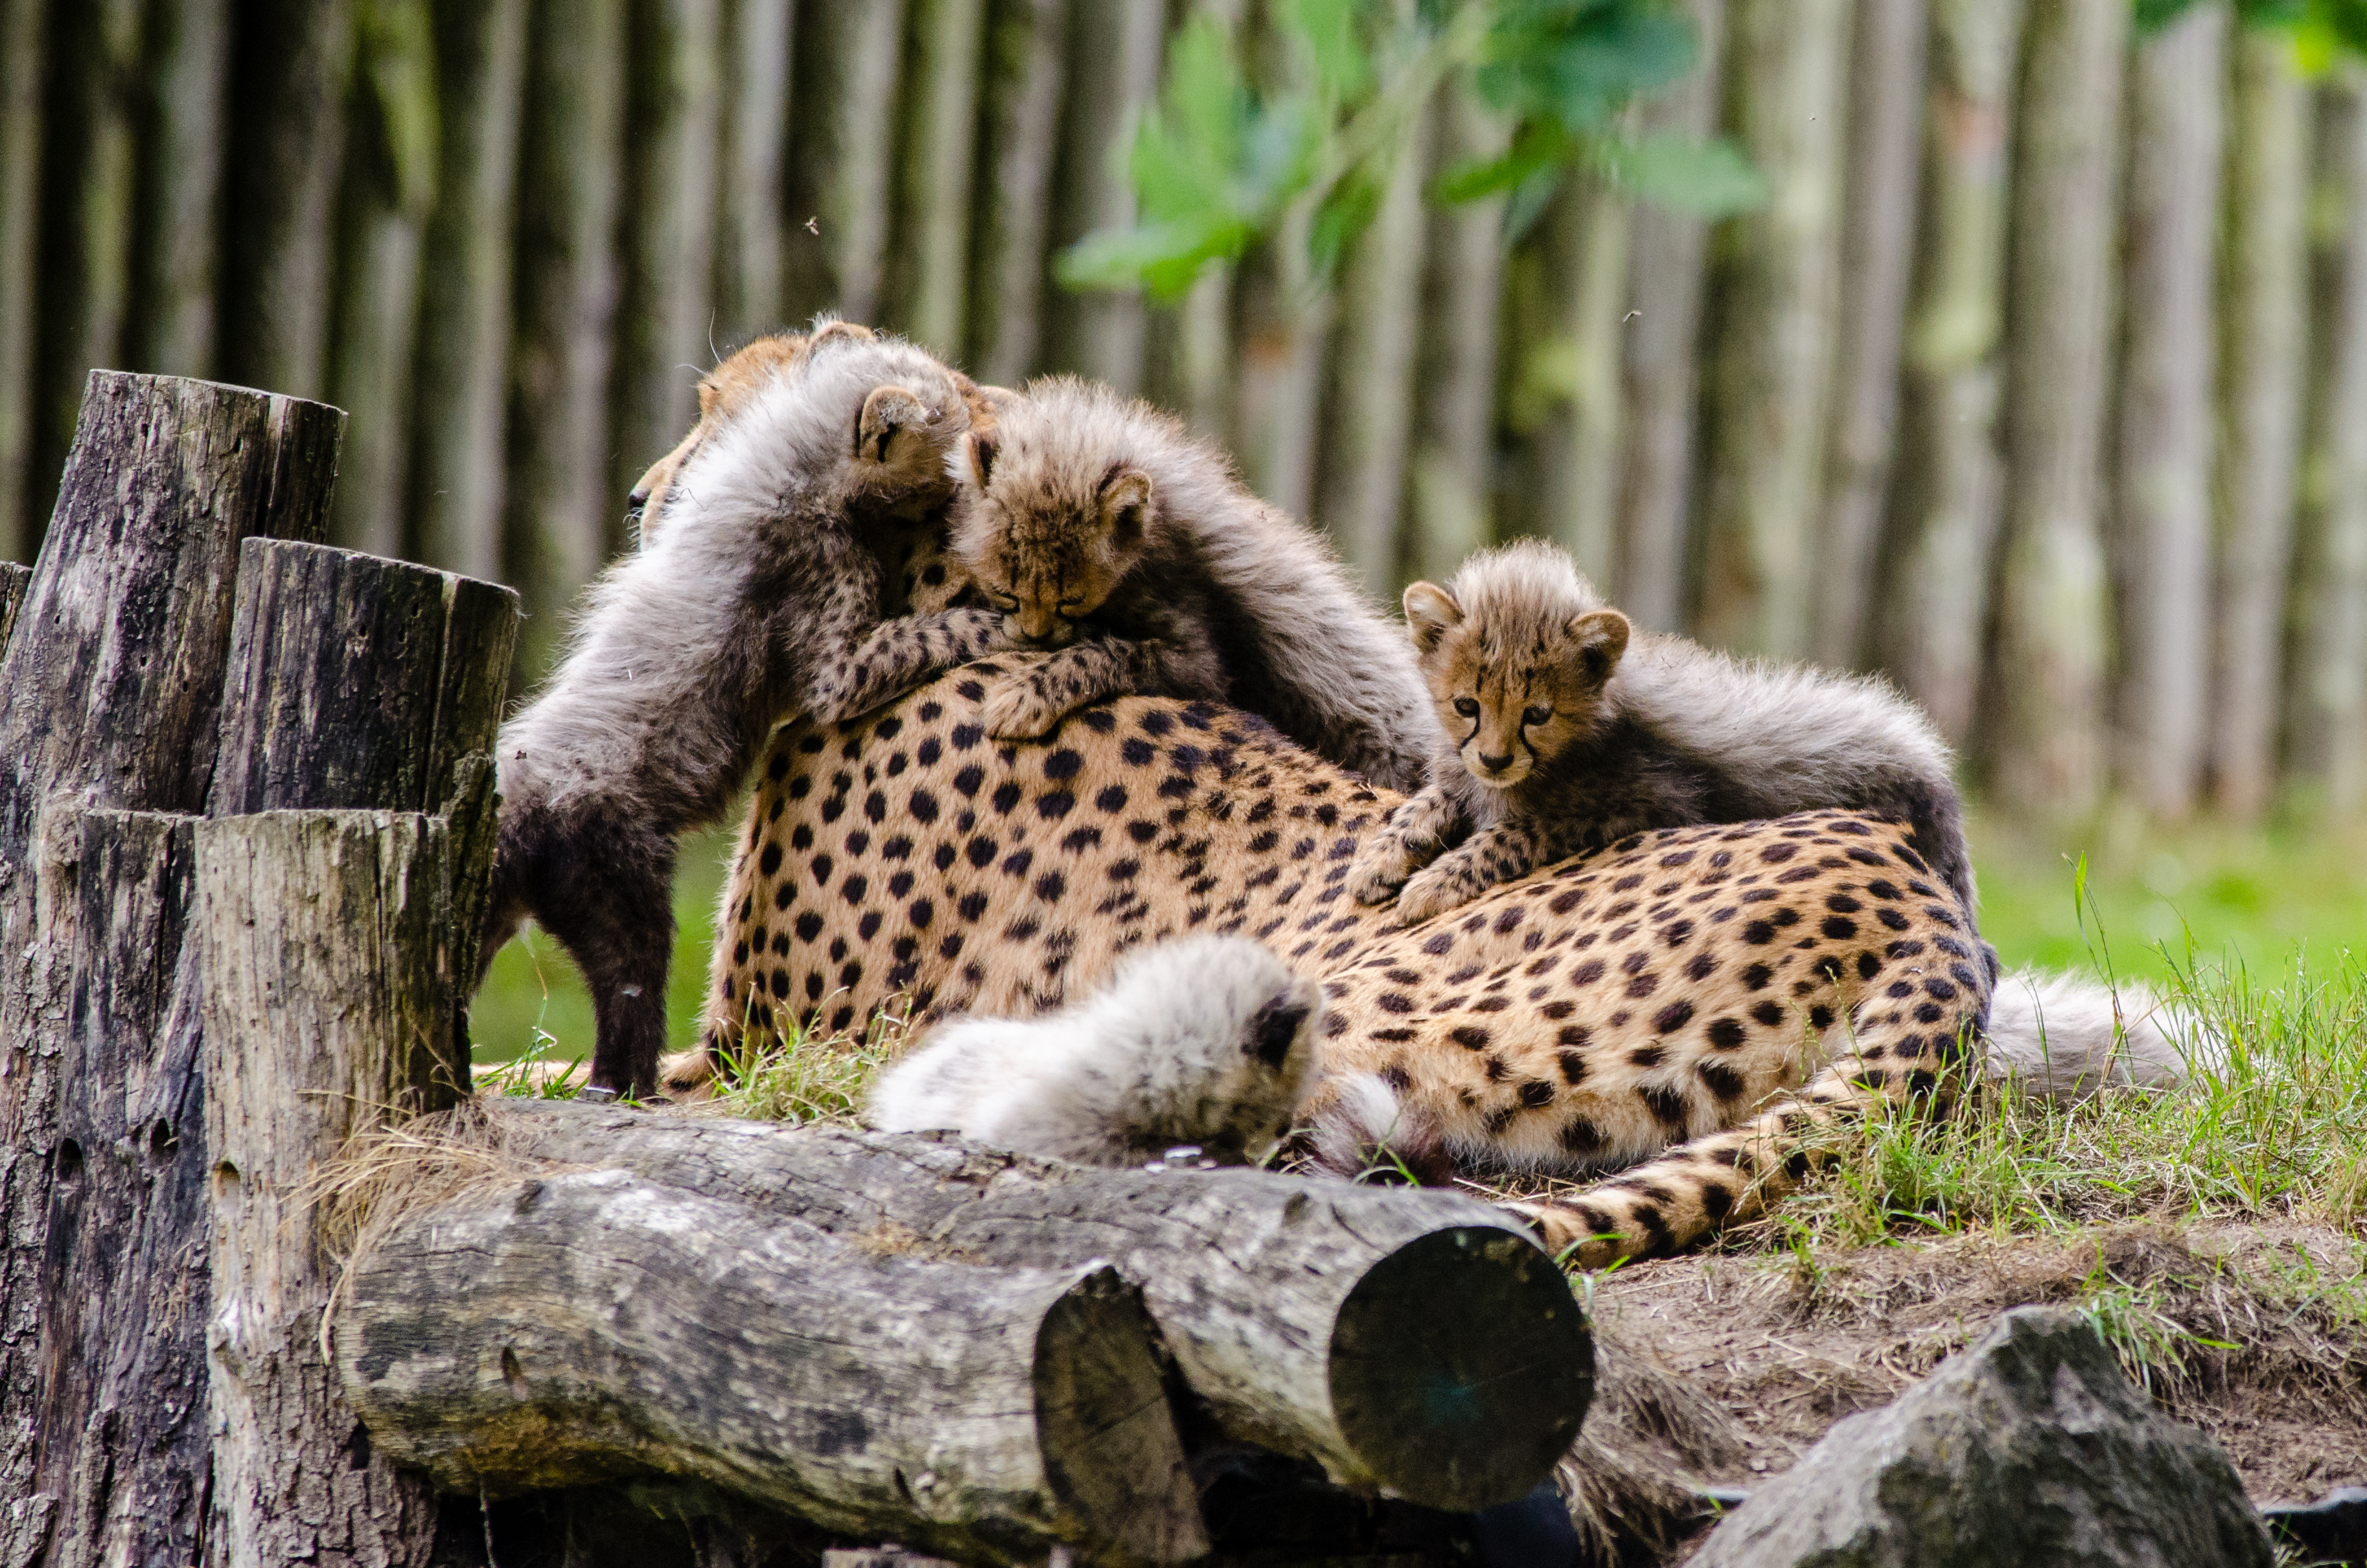
wildlife, zoo, young, kitten, cat, feline, mammal, nikon, predator, baby, fauna, cheetah, vertebrate, big, katze, katzchen, d7000, tierpark, jung, cub, cubs, raubtier, kittens, 300mm, gepard, junges, safari, outdoor recreation